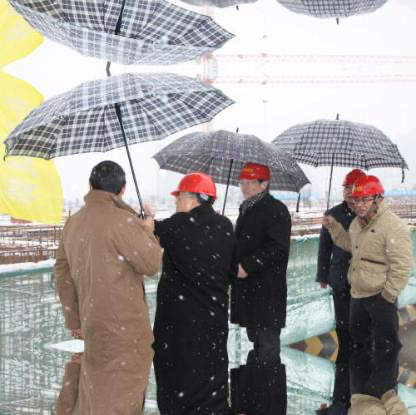
Objects in the image:
label: helmet
label: helmet
label: helmet
label: helmet
label: head